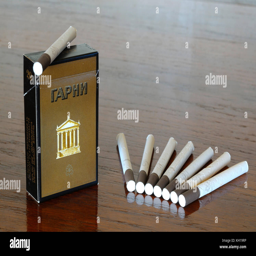
a pack of an old collectible cigarettes , made .